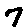
Label: 7